Williams v. Lee

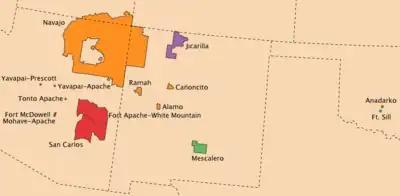
Map of the Navajo reservation (in orange)

The Navajo reservation was originally established in eastern Arizona / western New Mexico. Although the tribe was promised , the tribe actually received . Unlike most other reservations, the Navajo reservation actually expanded over the following years. Presidential executive orders added significant land to the reservation beginning in 1878 and running through 1901. By 1934 and the last Congressional adjustment, the reservation contained . At the same time the tribe was increasing its land, it was increasing the quantity of livestock, particularly sheep. In the 1930s, the Bureau of Indian Affairs (BIA) estimated that the reservation supported 575,000 sheep and 186,000 goats. The livestock was overgrazing the land, and the experts estimated that the land could support only half the number that was being grazed. The BIA then began an aggressive stock reduction program that reminded many Navajo of the imprisonment at the Bosque Redondo and was opposed by the tribe.